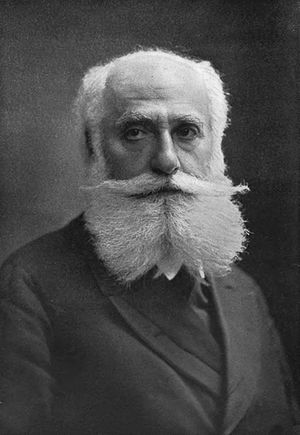
Max Nordau
Max Simon Nordau var en tysk forfatter og zionist.